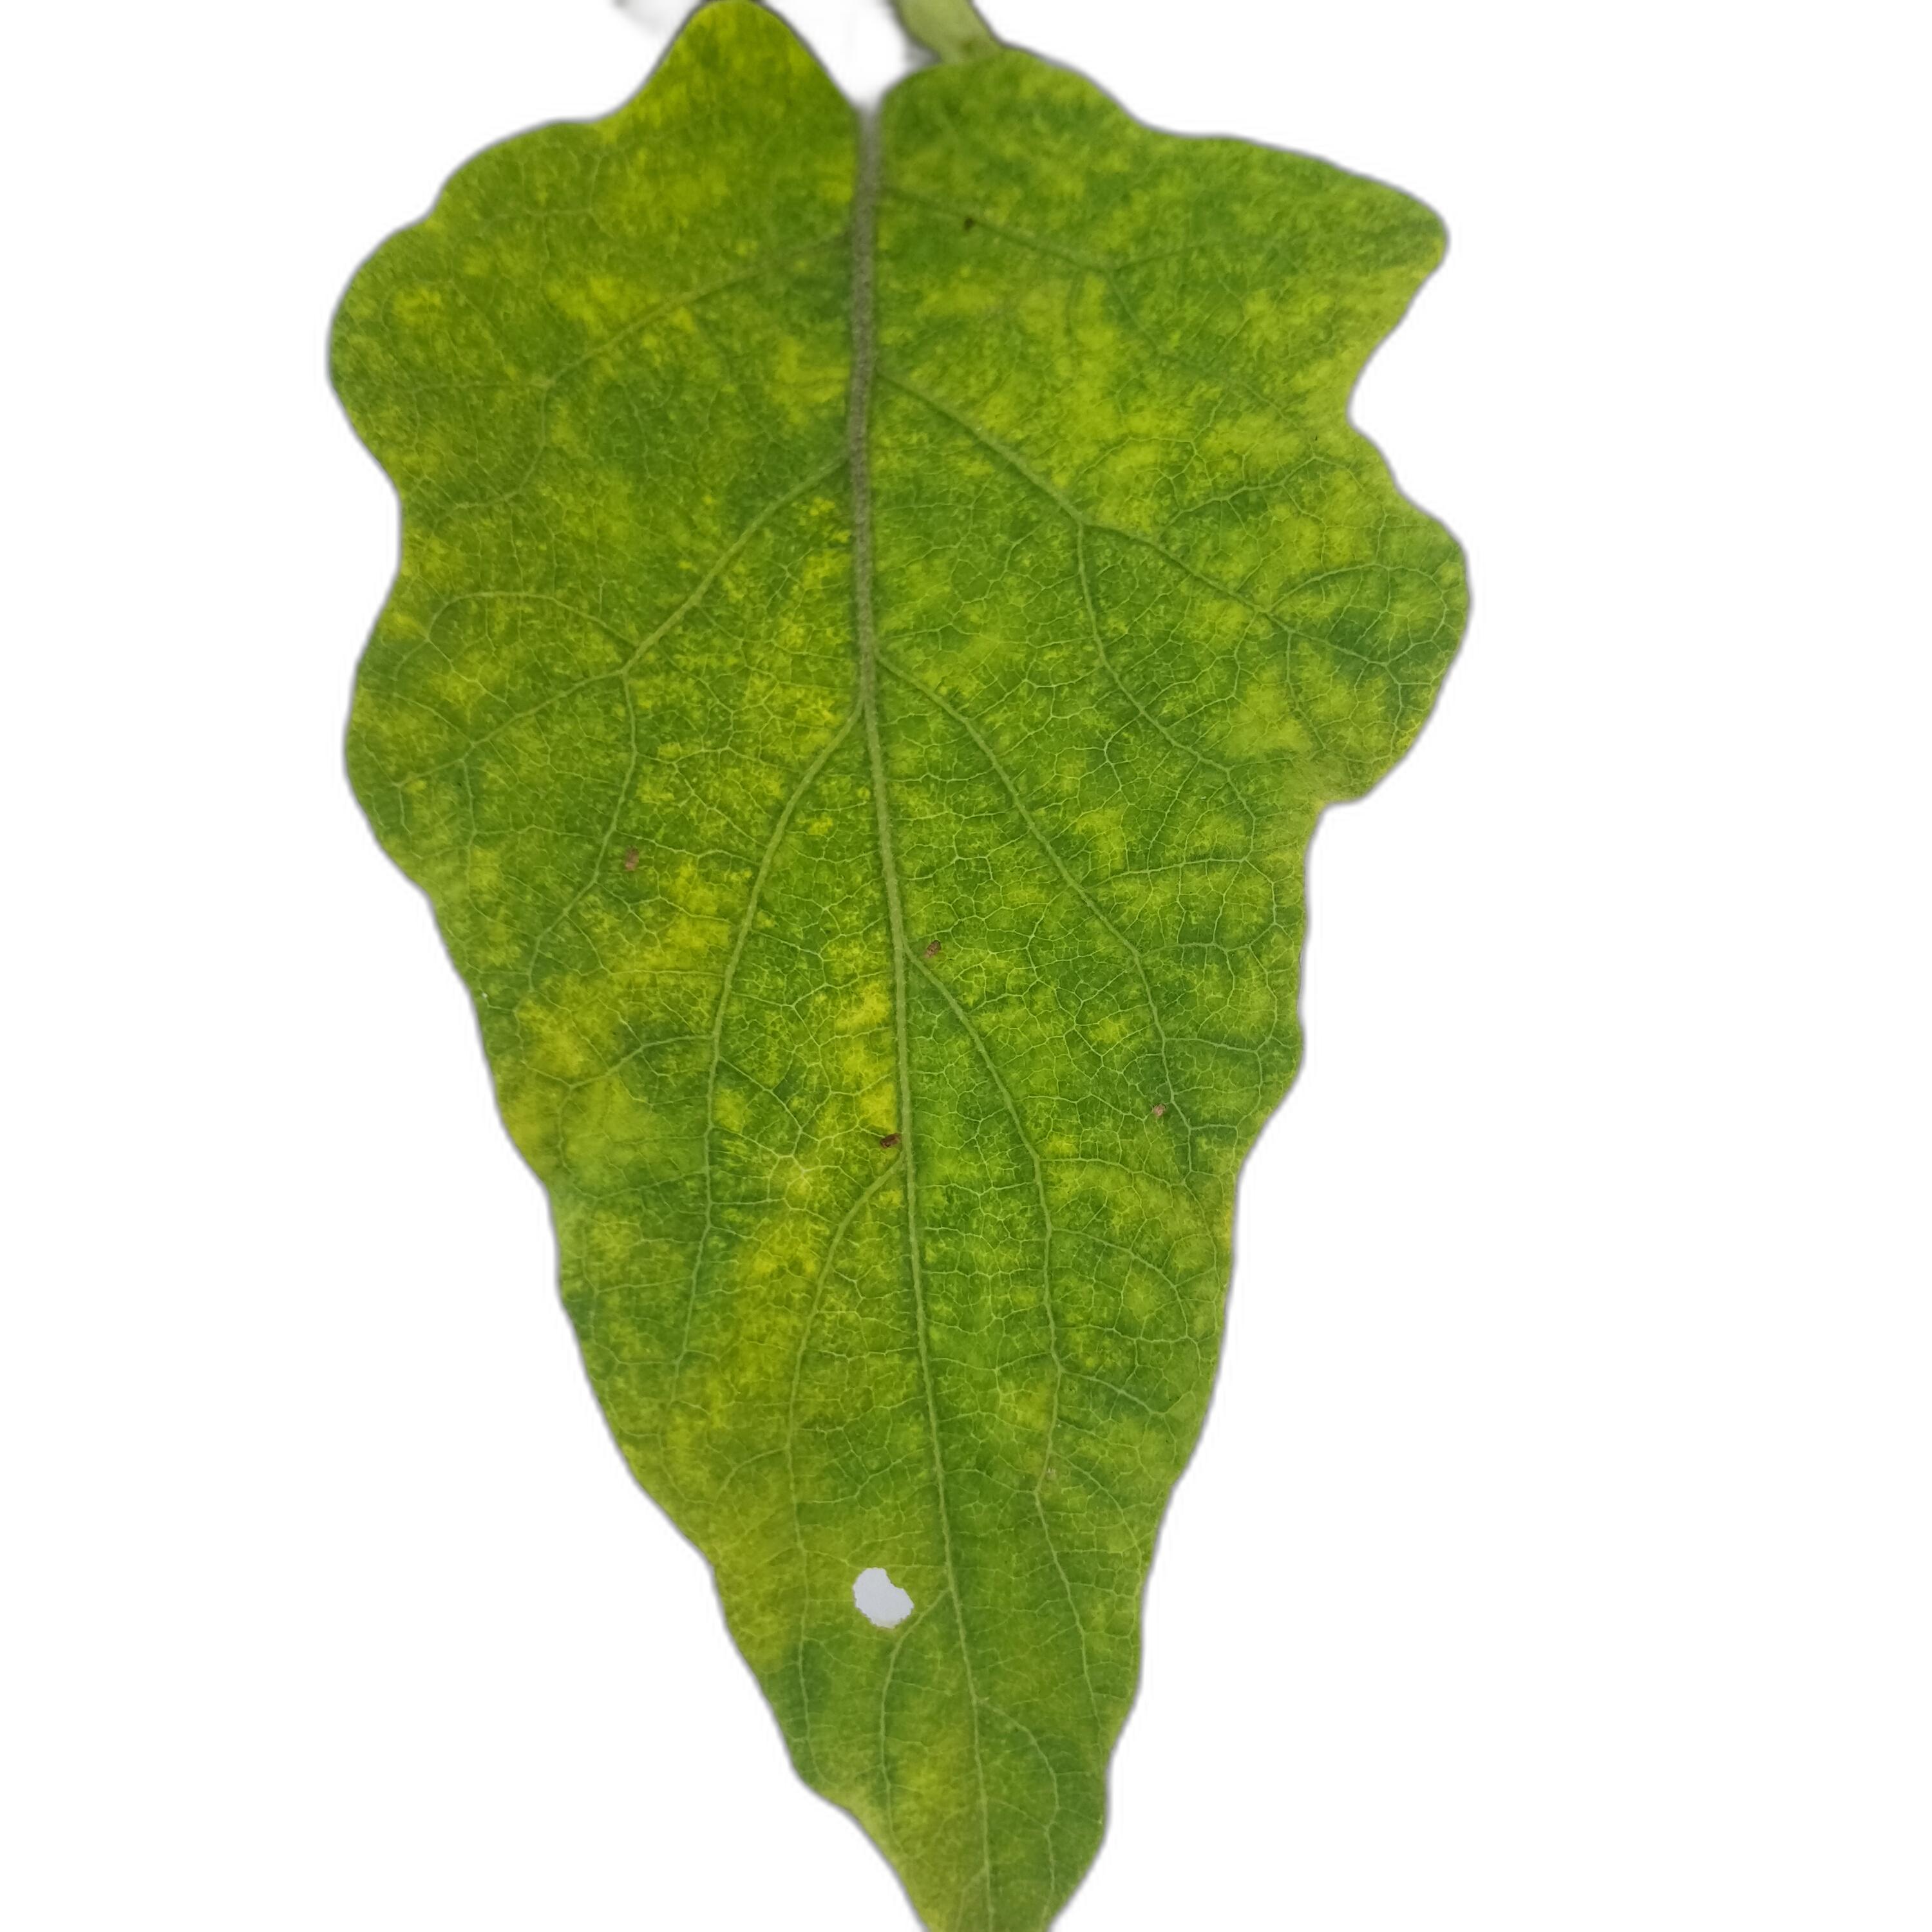
Label: Mosaic Virus Disease